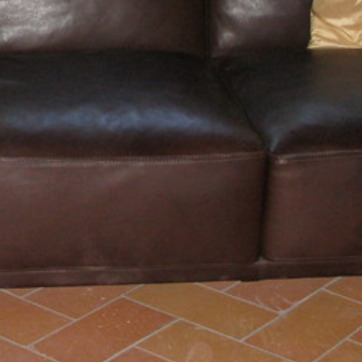
Material: leather